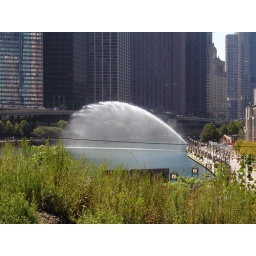
water canon over chicago river